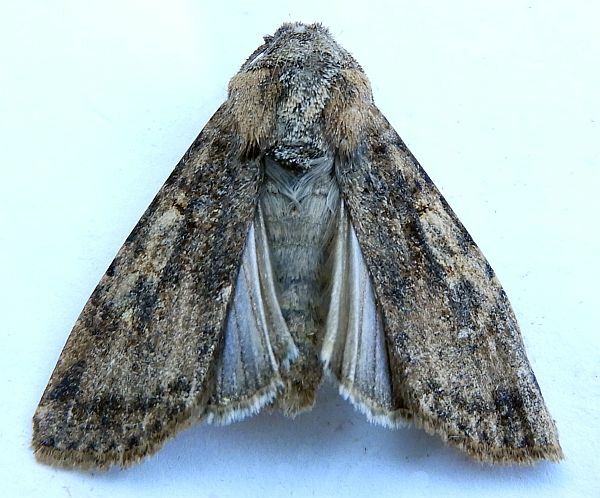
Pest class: cutworms